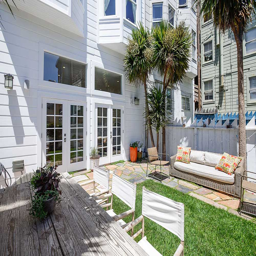
we even managed to squeeze in a little patch of grass for person .